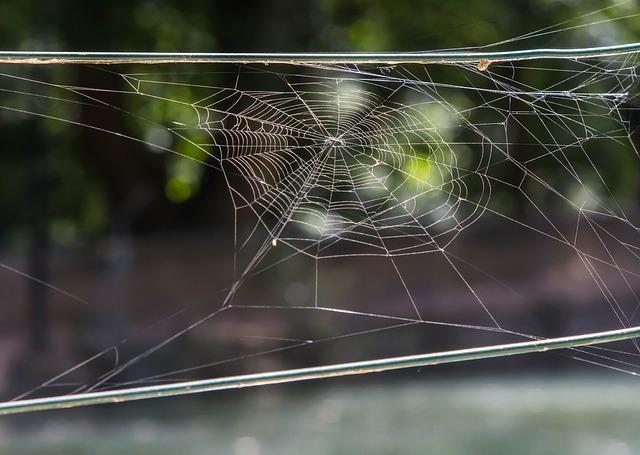
spider